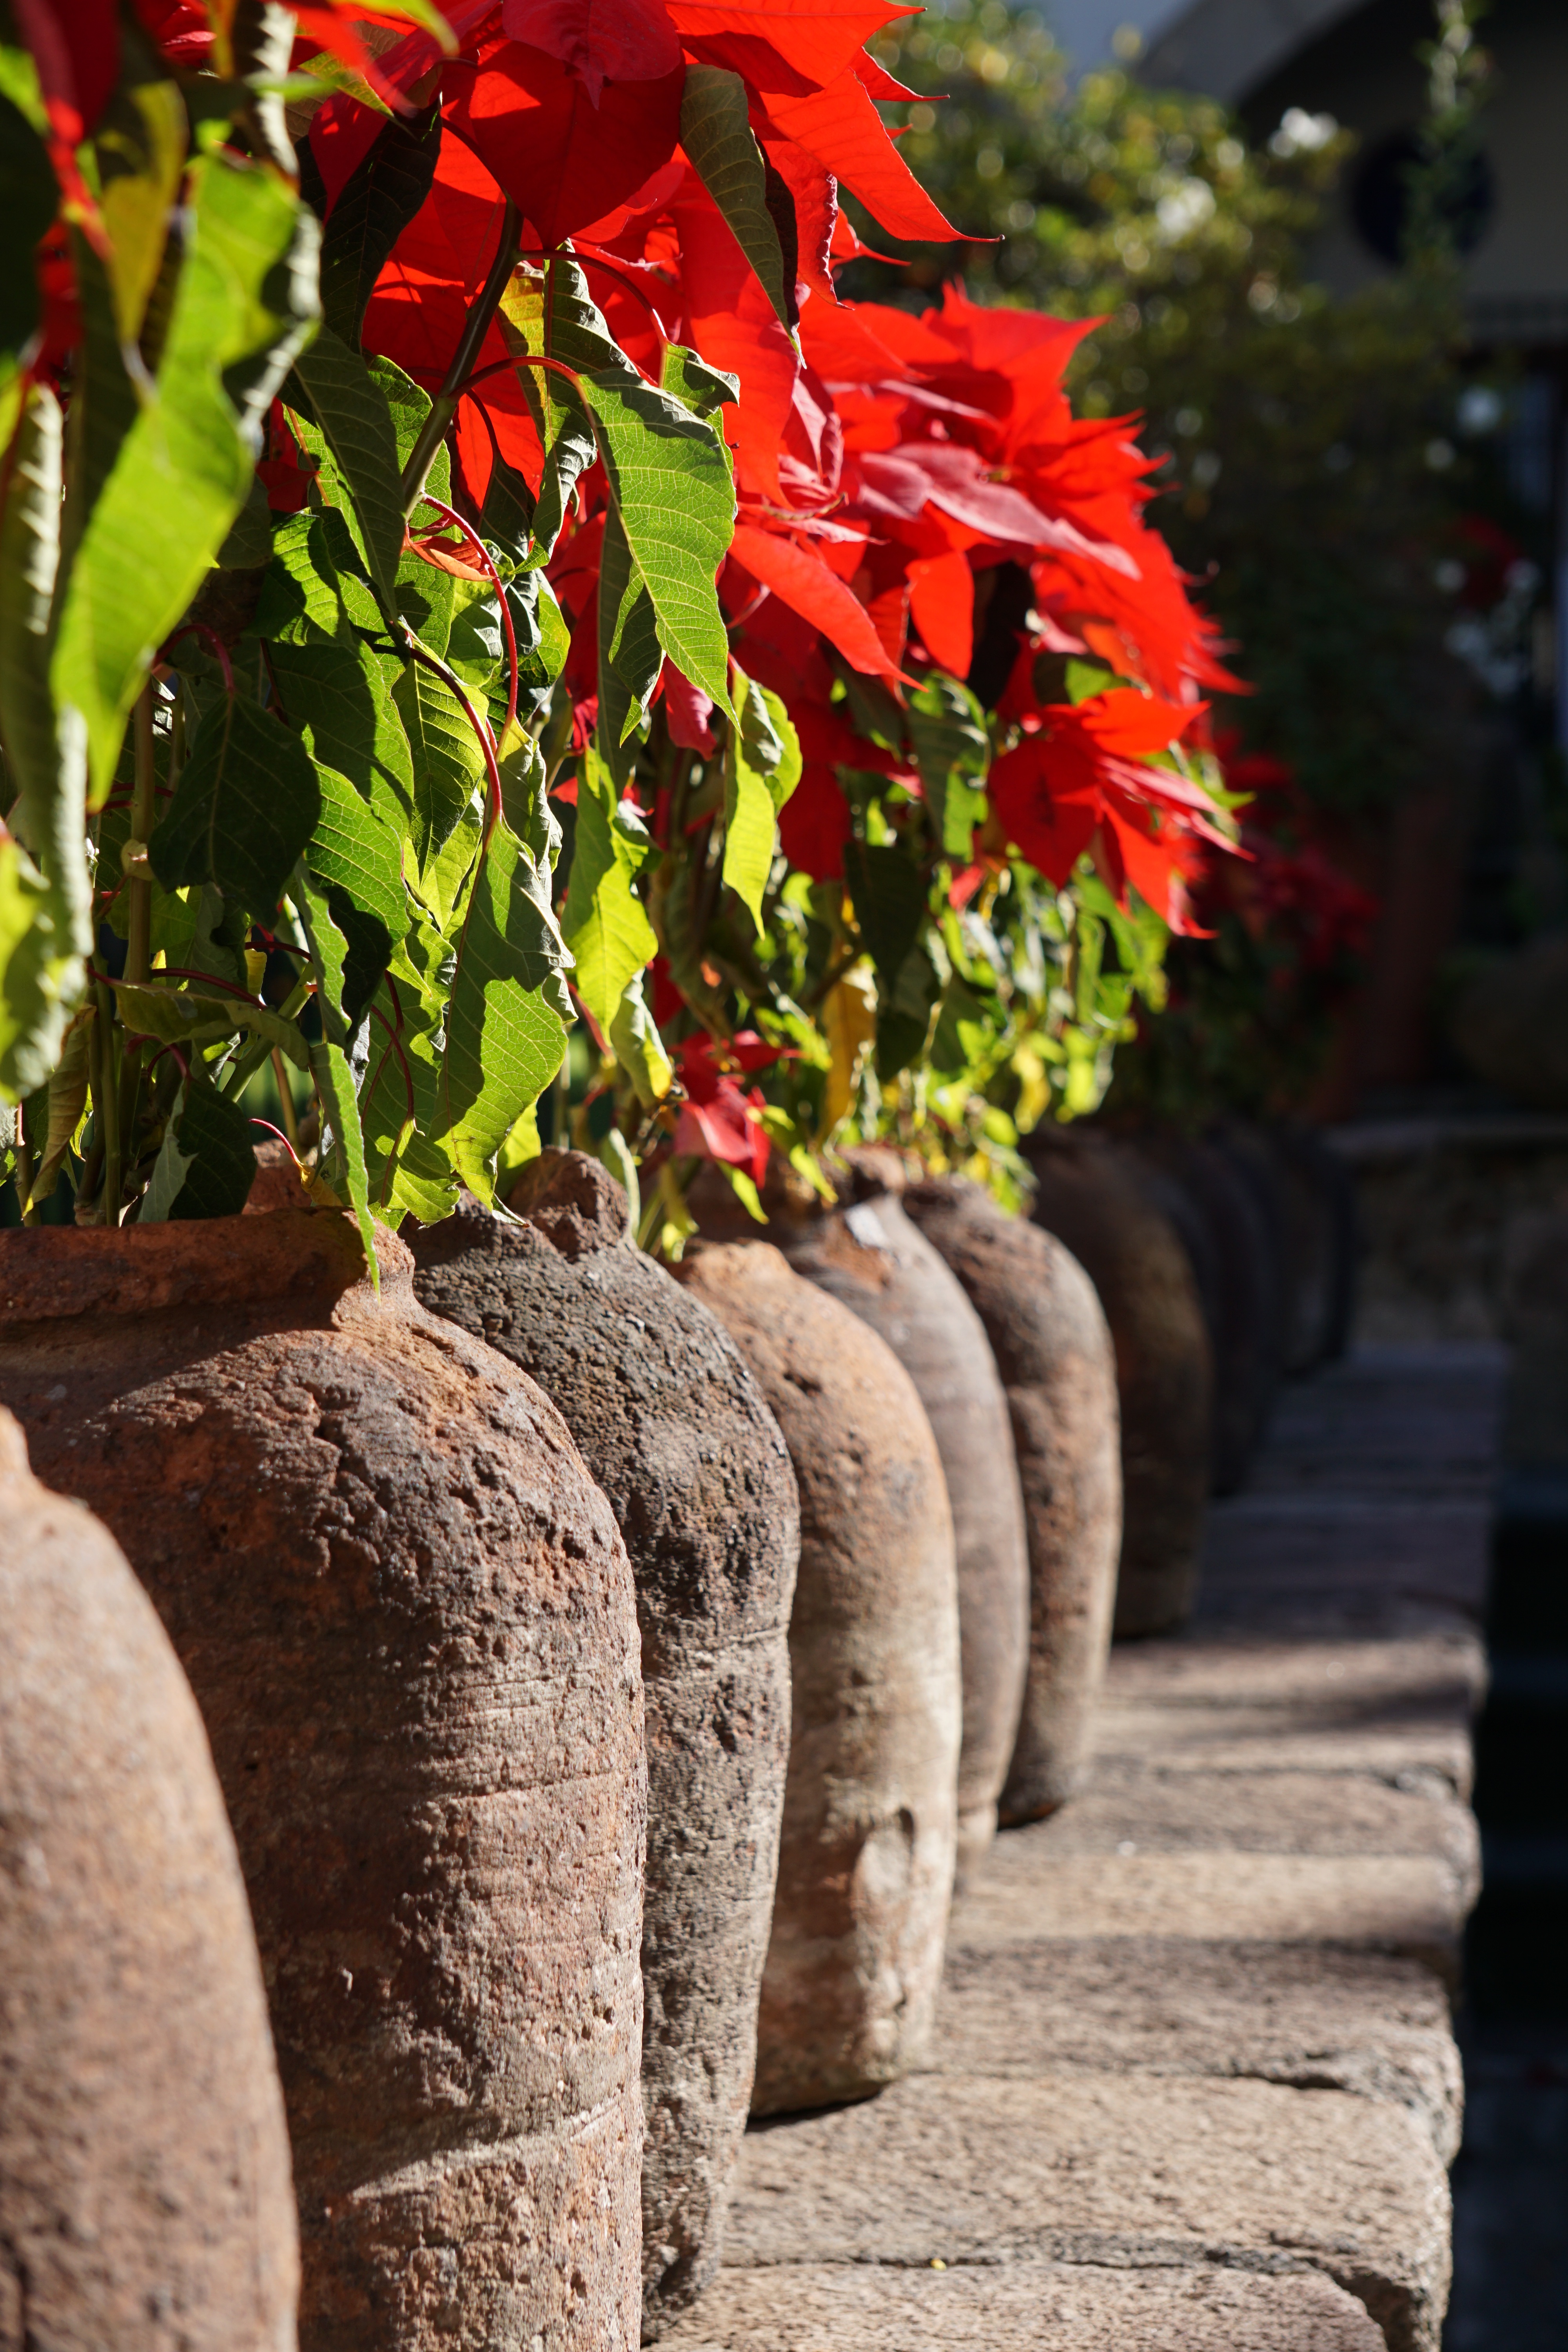
tree, plant, leaf, flower, red, mud, color, autumn, botany, garden, christmas, flora, season, plants, flowers, temple, poinsettia, pots, good night, christmas flower